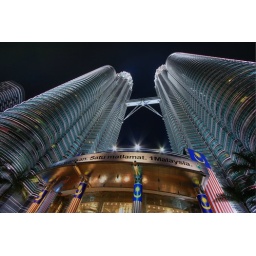
A clear nite in KLCC twin towers